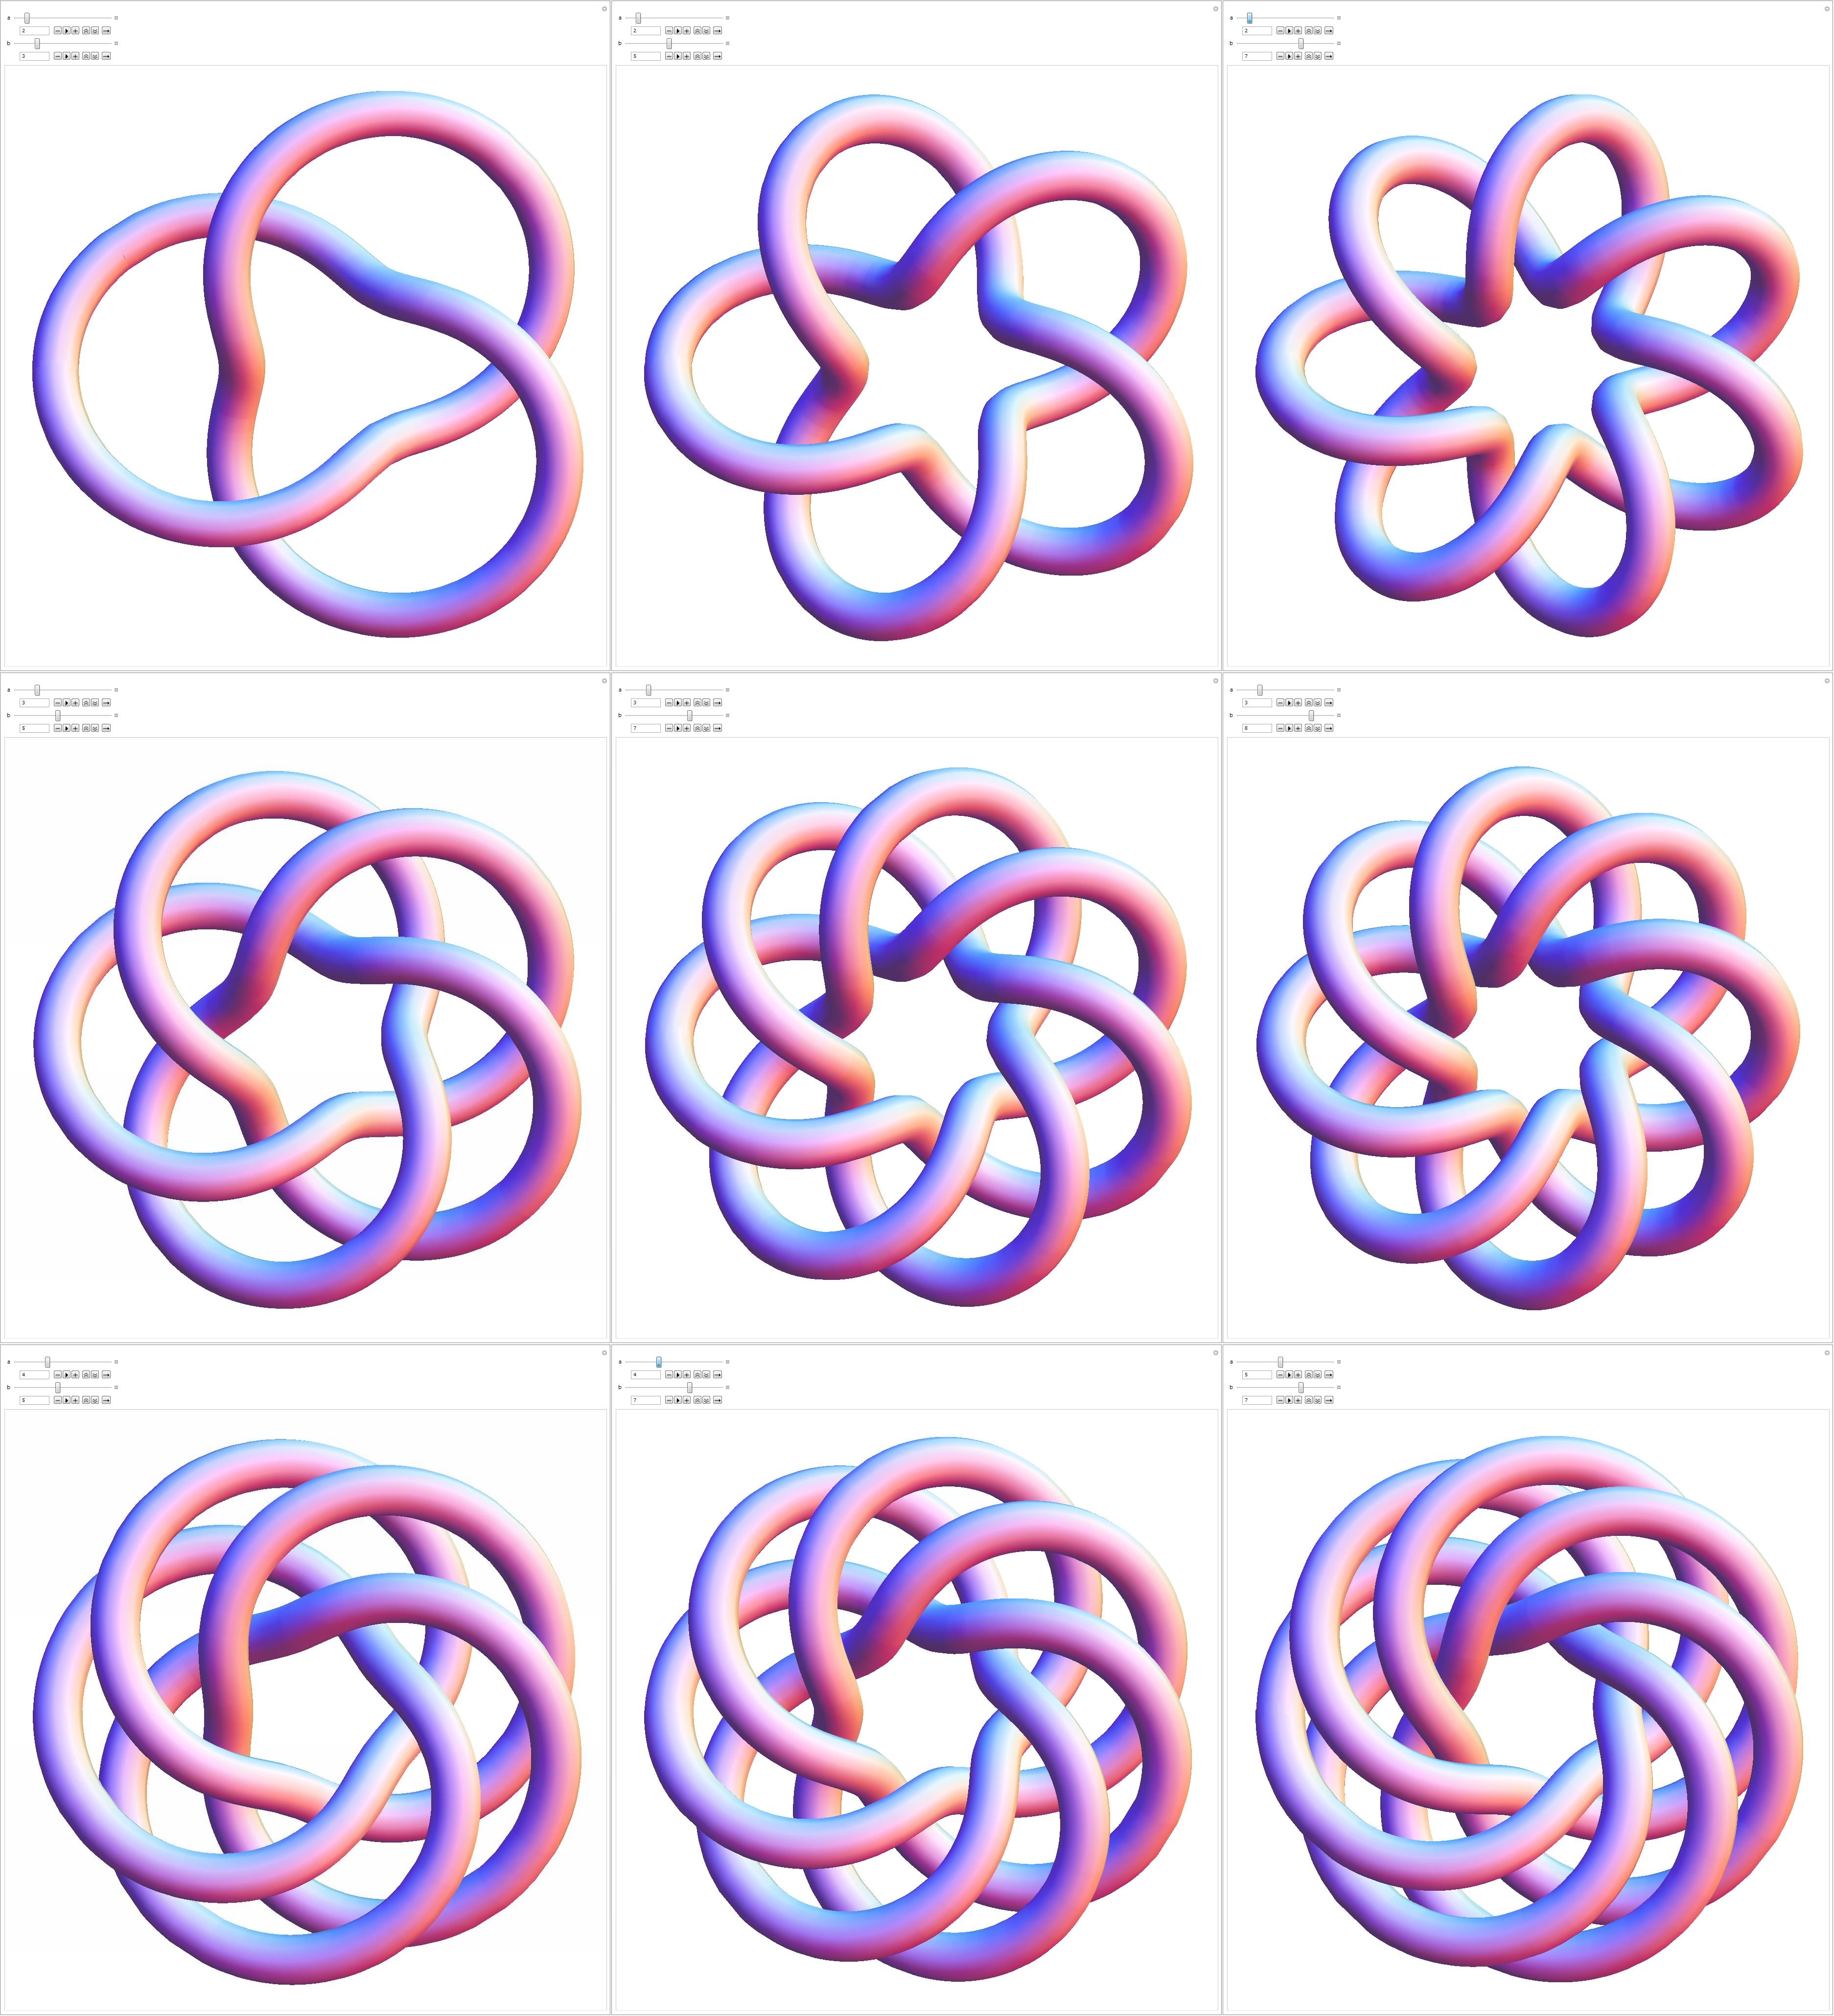
structure, wheel, number, pattern, line, geometry, circle, font, sculpture, design, symmetry, 3d, graphic, shape, knot, graphics, torus, mathematica, code, program, algorithm, geometricsculpture, data, automotive exterior, body jewelry